History of Maryland

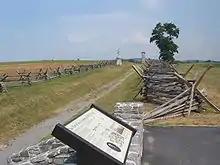
Antietam National Battlefield today

Because Maryland remained in the Union, it fell outside the scope of the Emancipation Proclamation. A constitutional convention in 1864 culminated in the passage of a new state constitution on November 1 of that year. Article 24 of that document outlawed the practice of slavery. A campaign by state politician John Pendleton Kennedy and others ensured that abolishment of slavery would be in the new document, and the issue was hotly contested for nearly a year throughout the state. In the end the elimination of slavery was approved by a 1,000-vote margin. The right to vote was extended to non-white males in the Maryland Constitution of 1867, which is still in effect today.